Lyricon

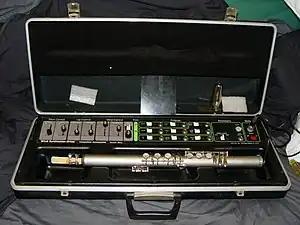
Computone Wind Synthesizer Controller (essentially, Lyricon II without synthesizer)

Invented by Bill Bernardi (and co-engineered by Roger Noble and with the late Lyricon performer Chuck Greenberg) of Shadowfax, filed for patent on October 5, 1971, by Computone Inc., patented under #US3767833 October 23, 1973 and then manufactured by Computone Inc. in Massachusetts in the early 1970s. The first Lyricon was completed in 1974 with Tom Scott being the first customer for the instrument. The Lyricon was available in two designs, the first being somewhat silver and resembling a soprano saxophone and the latter, black and resembling an alto clarinet. Using a form of additive synthesis, the player was allowed to change between types of overtones with a key switchable between fundamentals of G, Bb, C, Eb, and F (allowing the instrument to be used to play transposed parts written for saxophones, trumpets, etc.) and an octave range that could be switched between low, medium, or high. The instrument also had controls for glissando, portamento, and "timbre attack" (a type of chorusing). The Lyricon used a bass clarinet mouthpiece, with a sprung metal sensor on the (non-vibrating) reed that detected lip pressure. Wind pressure was detected by a diaphragm, which moved and changed the light output from an LED, which was in turn sensed by a photocell to give dynamic control. The Lyricon I was originally priced at $3,295 which was quite expensive for the time, also probably one of the reasons why the instrument was sold only in small numbers.